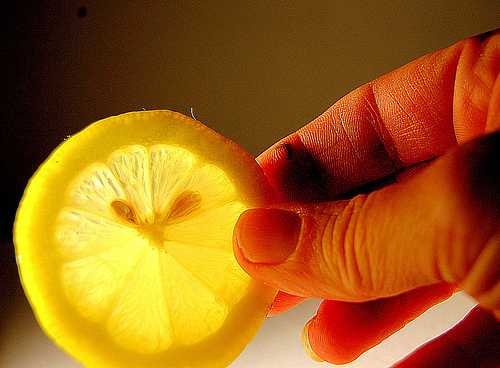
Label: Lemon